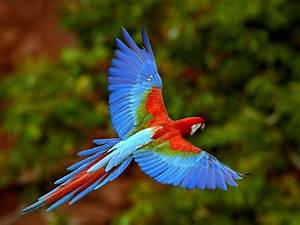
Label: farfalla